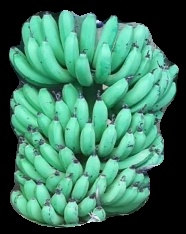
Variety: pachbale
Grade: grade1